Paradise Killer

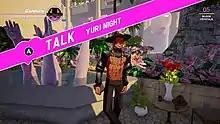
"Paradise Killer" is a detective game where the player interrogates several non-player characters.

Paradise Killer is a detective story told as an open world adventure game. The player wanders a 3D world in search of evidence and clues, in order to solve several mysteries. Although the player can bring the characters to trial at any time, it is more effective to gather more evidence in order to gain a conviction.